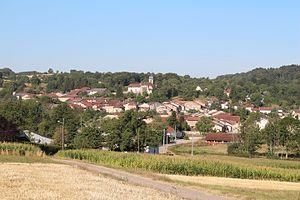
Bleurville, vue générale (août 2015)
Bleurville est une commune française située dans le département des Vosges, en région Grand Est.